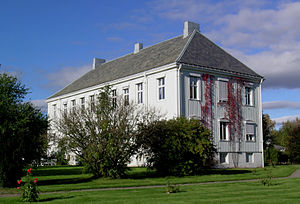
Andebu
Herredshuset i Andebu
Andebu er en tidligere kommune i Vestfold fylke i Norge. 1. januar 2017 blev den lagt sammen med Stokke og Sandefjord kommune til nye Sandefjord kommune. Den grænsede i nord til Lardal og Re, i øst til Stokke, i syd til Sandefjord og i vest til Larvik.